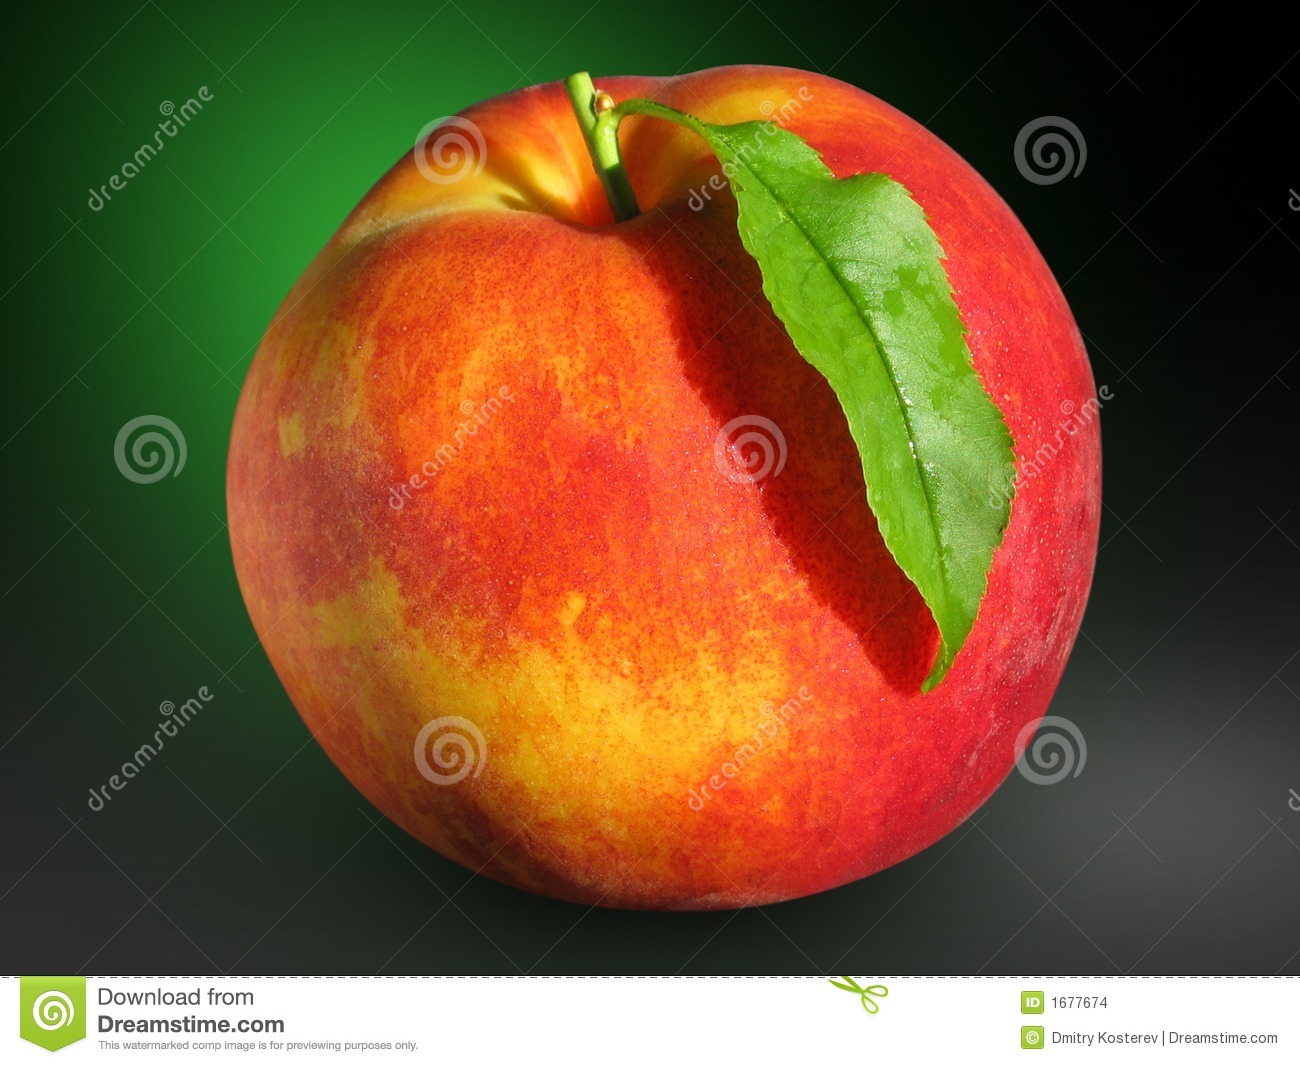
Labels: Peach leaf